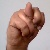
The image shows a hand gesture representing the letter 'N' in Indian Sign Language.